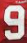
Number: 9